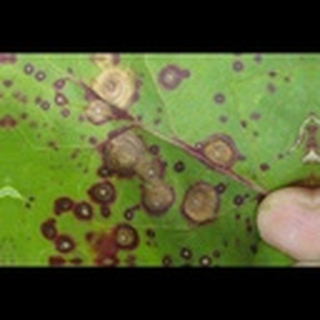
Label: cotton_target_spot